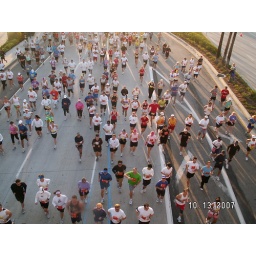
Rich in foreground green shirt right arm raised.